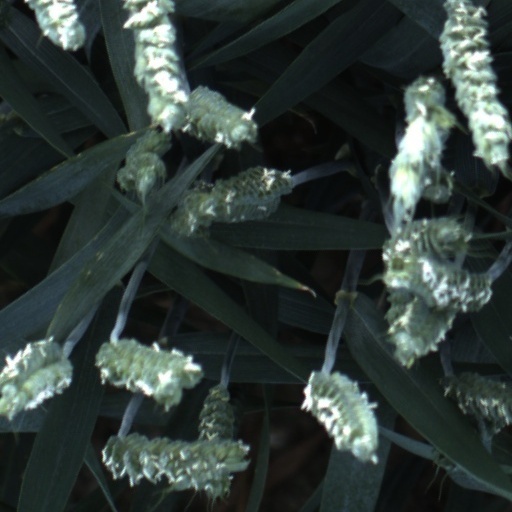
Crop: wheat